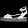
Label: Sandal